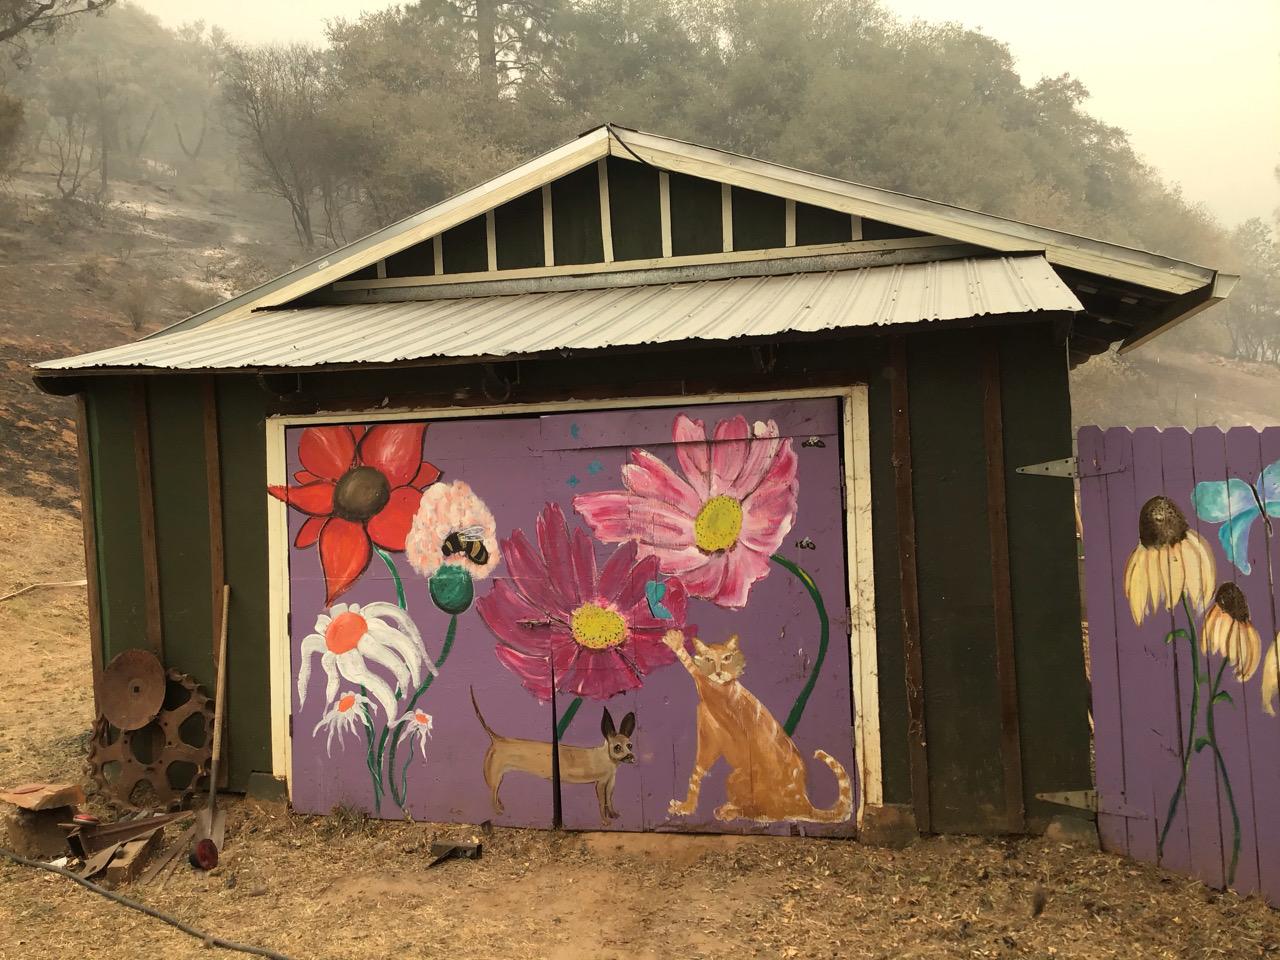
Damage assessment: no_damage